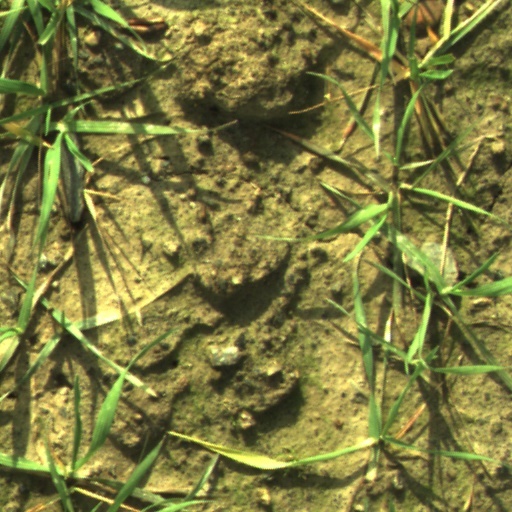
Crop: wheat